Boston Expressionism

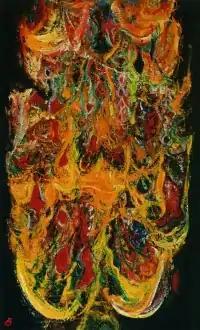

Hyman Bloom and Jack Levine, both key figures in the movement, shared similar roots. Both grew up in immigrant communities: Bloom in the slums of Boston's West End and Levine in the South End. In the 1930s, having attended settlement house art classes as children, both won fine arts scholarships and trained at the Fogg Museum with Denman Ross. Both also drew on their Eastern European Jewish heritage, and were strongly influenced by the "starkness and angst" of German Expressionism and by then contemporary Jewish painters, such as Chagall and Soutine. Bloom tended to explore spiritual themes, while Levine was more inclined toward social commentary and dark humor, but both came to prominence in 1942 when they were included in "Americans 1942: 18 Artists from 9 States", a Museum of Modern Art exhibition curated by Dorothy Miller. Soon afterward, "Time" magazine called Bloom "one of the most striking of U.S. Colorists," and Levine won a prize at an exhibit in the Metropolitan Museum in New York. Together, they were referred to as "the bad boys of Boston."